Emor

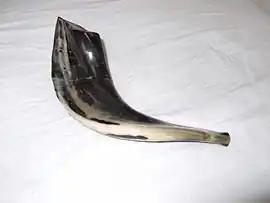
A Shofar

Rabbi Akiva (or some say Rabban Joḥanan ben Zakai) never said in the house of study that it was time to stop studying, except on the eve of Passover and the eve of the Yom Kippur. On the eve of Passover, it was because of the children, so that they might not fall asleep, and on the eve of the Day of Atonement, it was so that they should feed their children before the fast.